Russian Embassy School in Paris

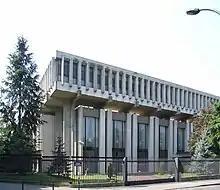
The school is housed inside the Russian Embassy in Paris

Russian Embassy School in Paris is a Russian international school in Paris, France, serving grades 1 through 11.